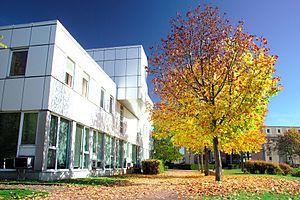
ICN Business School sur le Technopôle de Metz